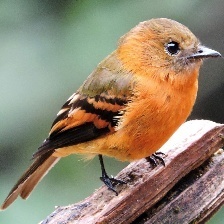
Species: CINNAMON FLYCATCHER
Scientific name: PYRRHOMYIAS CINNAMOMEUS